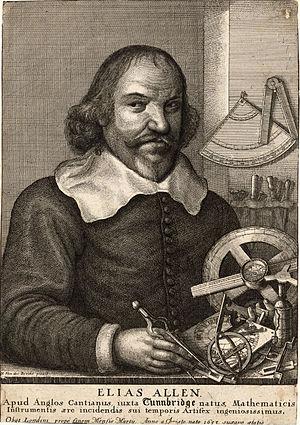
Un anneau astronomique dit aussi anneau équinoxial universel suivant sa morphologie ou l'époque de son usage est un ancien instrument astronomique portatif dont la fonction principale est d'indiquer l'heure aux étoiles et plus particulièrement au Soleil. Cet instrument auto-orientable à l'usage est classé parmi les cadrans solaires de hauteur ; il est relativement précis, mais difficile d'emploi.